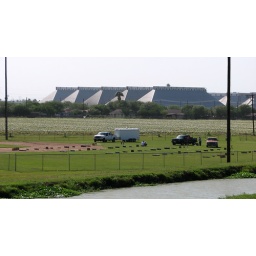
Setting up the pyrotechnics for the show. Cotton field in the background, with the Cotton Seed Compress (oil mill) storage houses beyond.